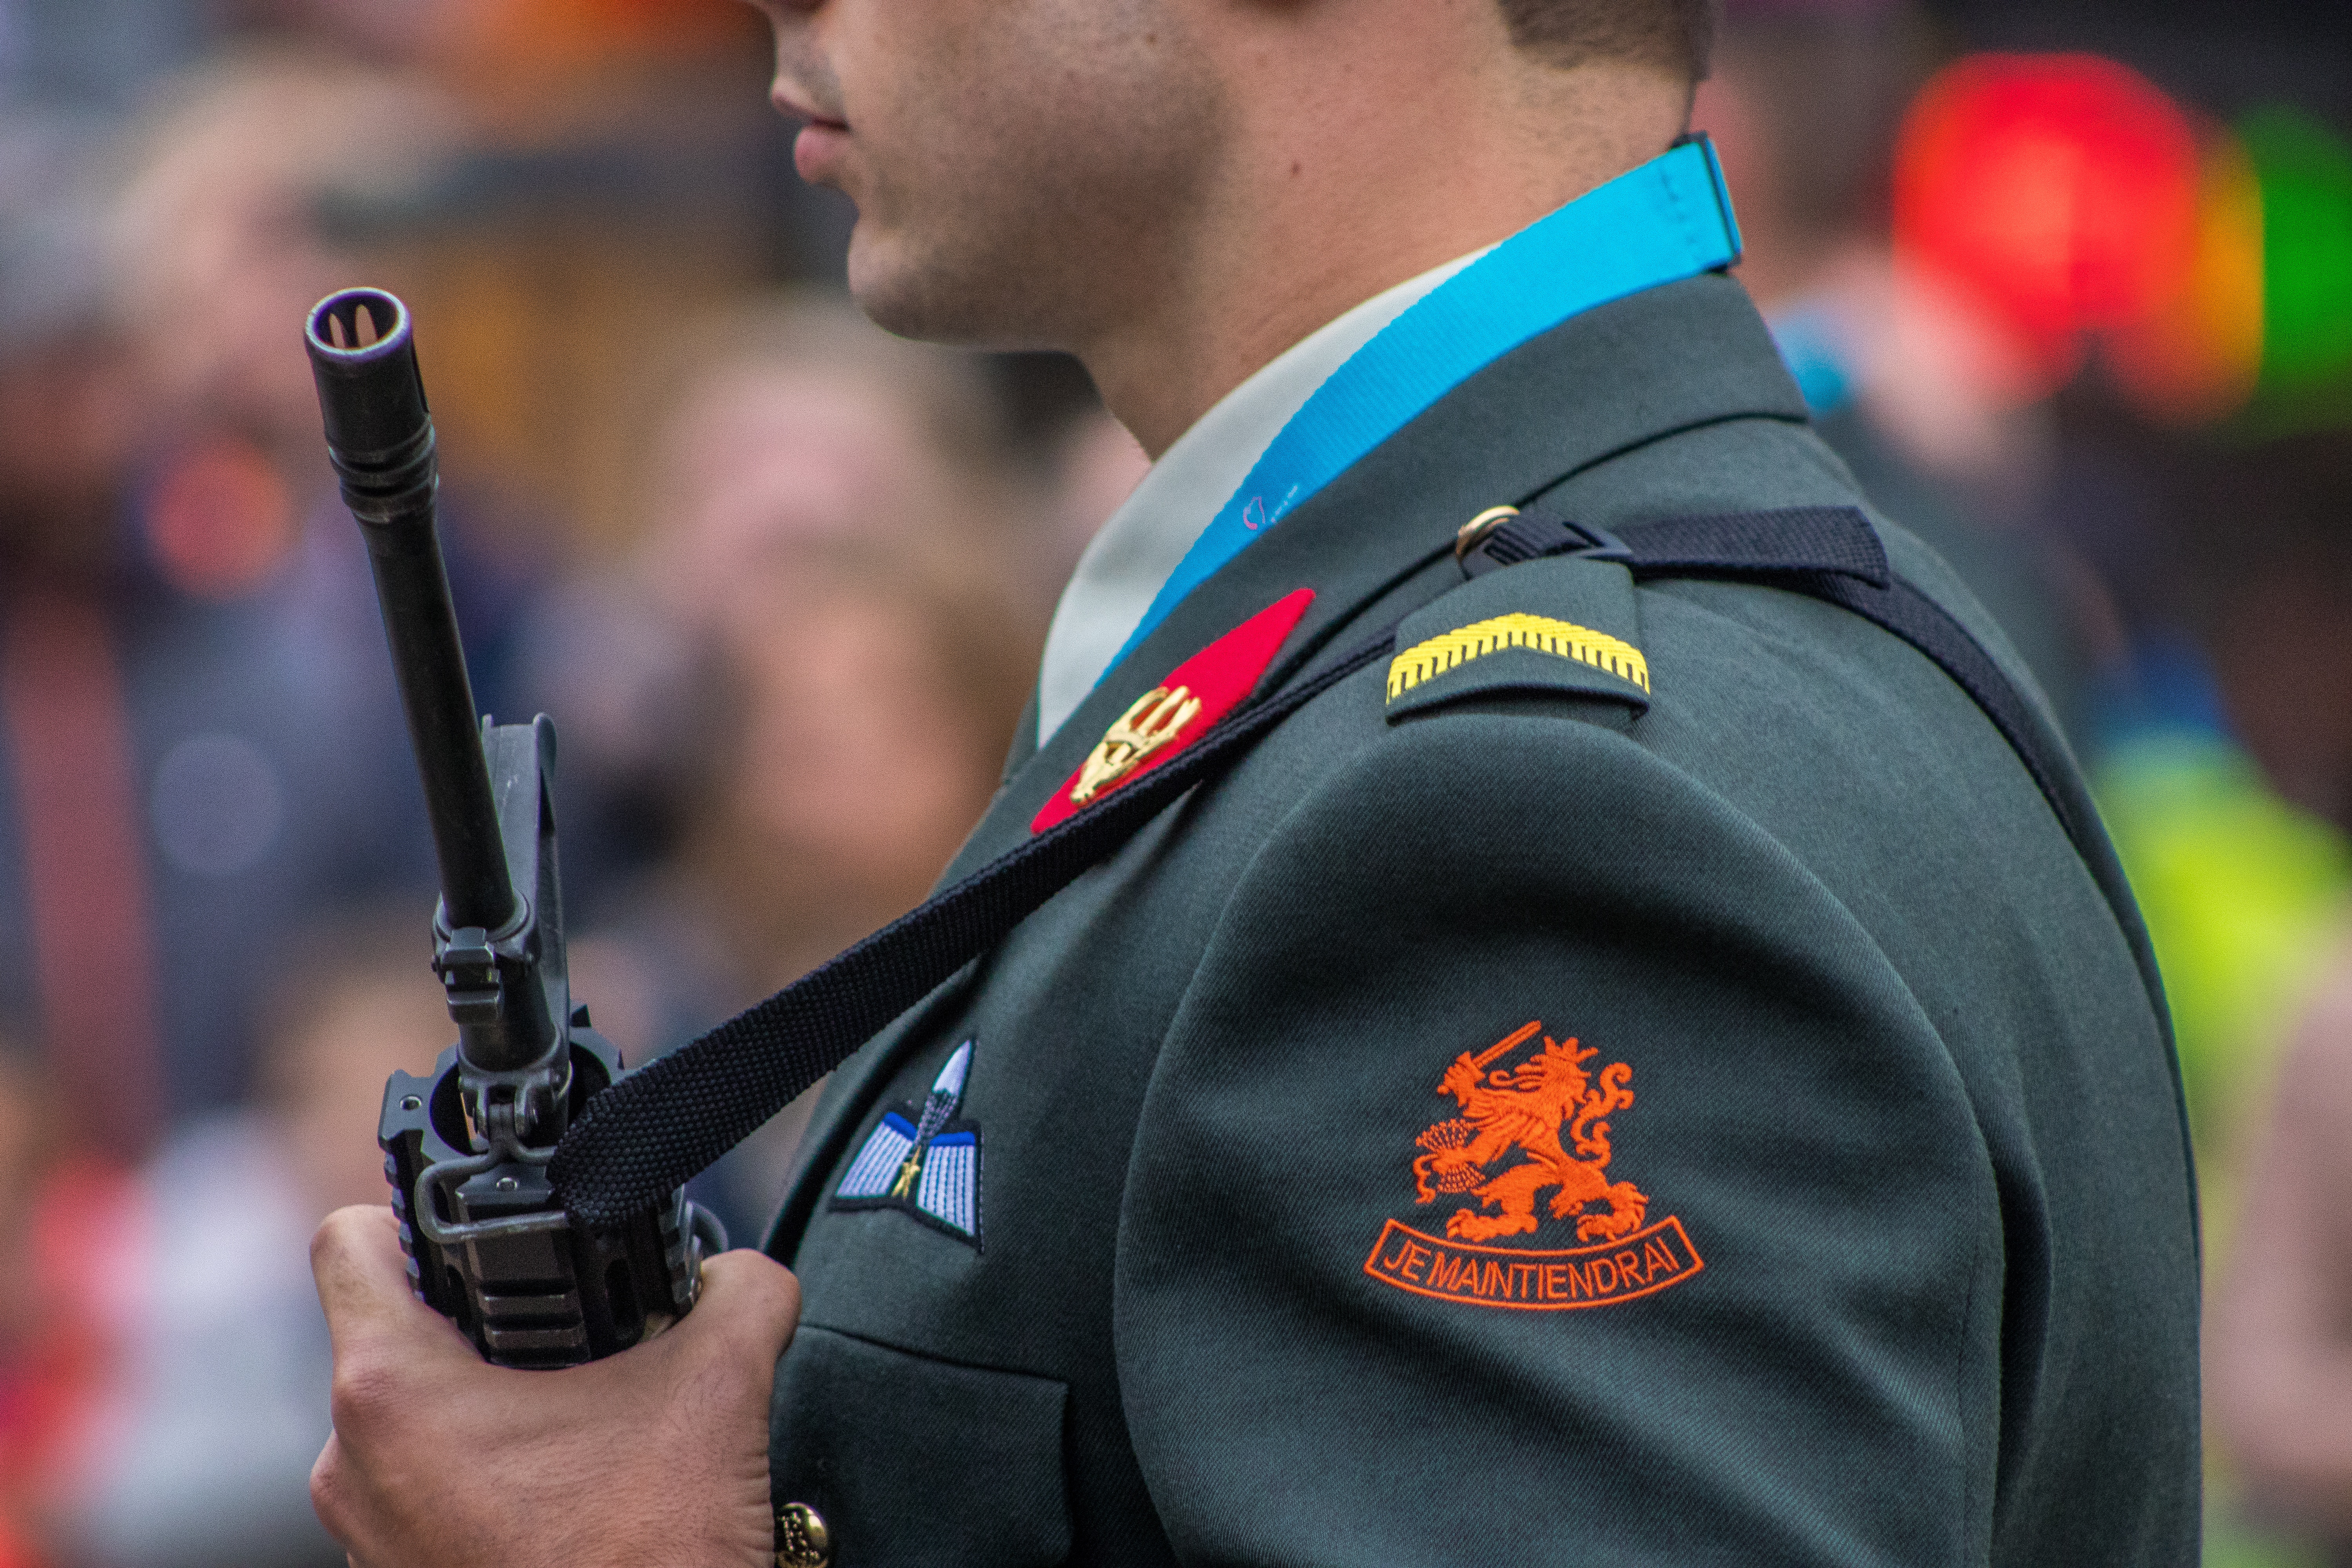
military, soldier, profession, product, cool image, police, cool photo, official, police officer, military police